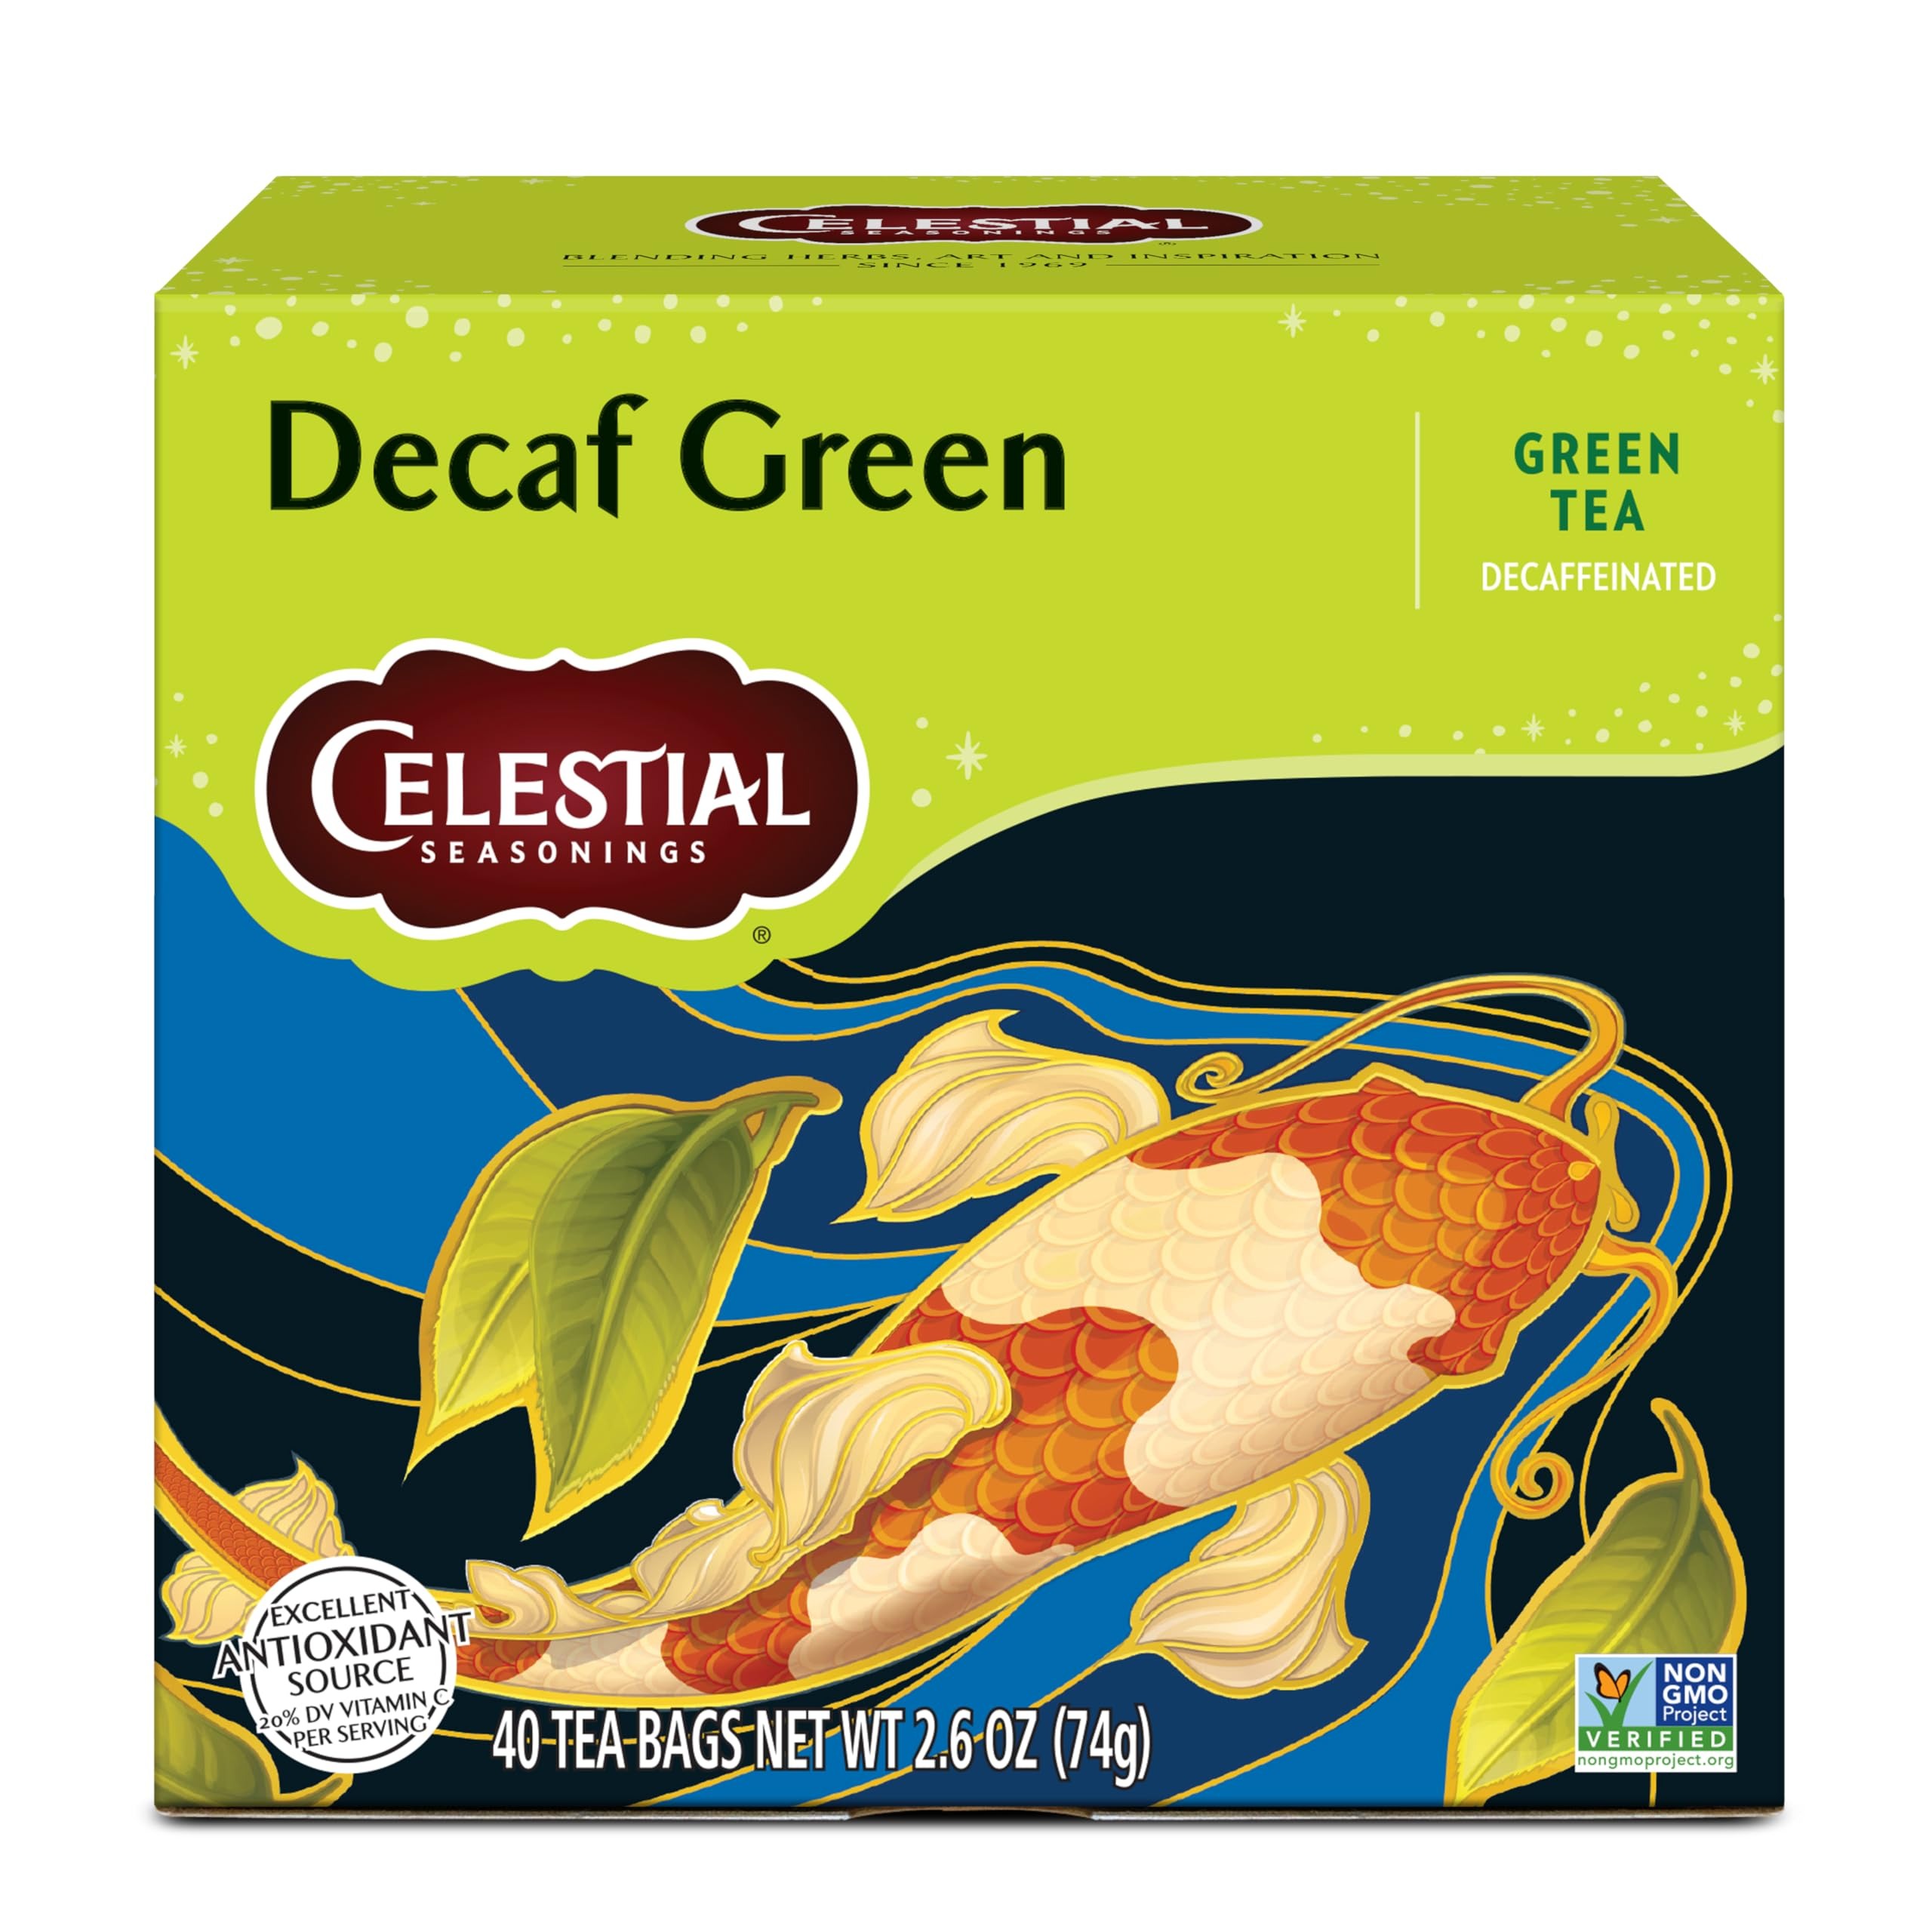
Item Name: Celestial Seasonings Decaf Green Tea 40 Count
Bullet Point 1: 40-count box of Decaf Green tea bags
Bullet Point 2: Rich in antioxidant vitamin C
Bullet Point 3: Decaffeinated and gluten-free. State of Readiness: Ingredient
Bullet Point 4: No artificial flavors, colors or artificial preservatives
Bullet Point 5: Steep in hot water for 2 minutes for the perfect cup
Value: 40.0
Unit: Count

Price: 12.98